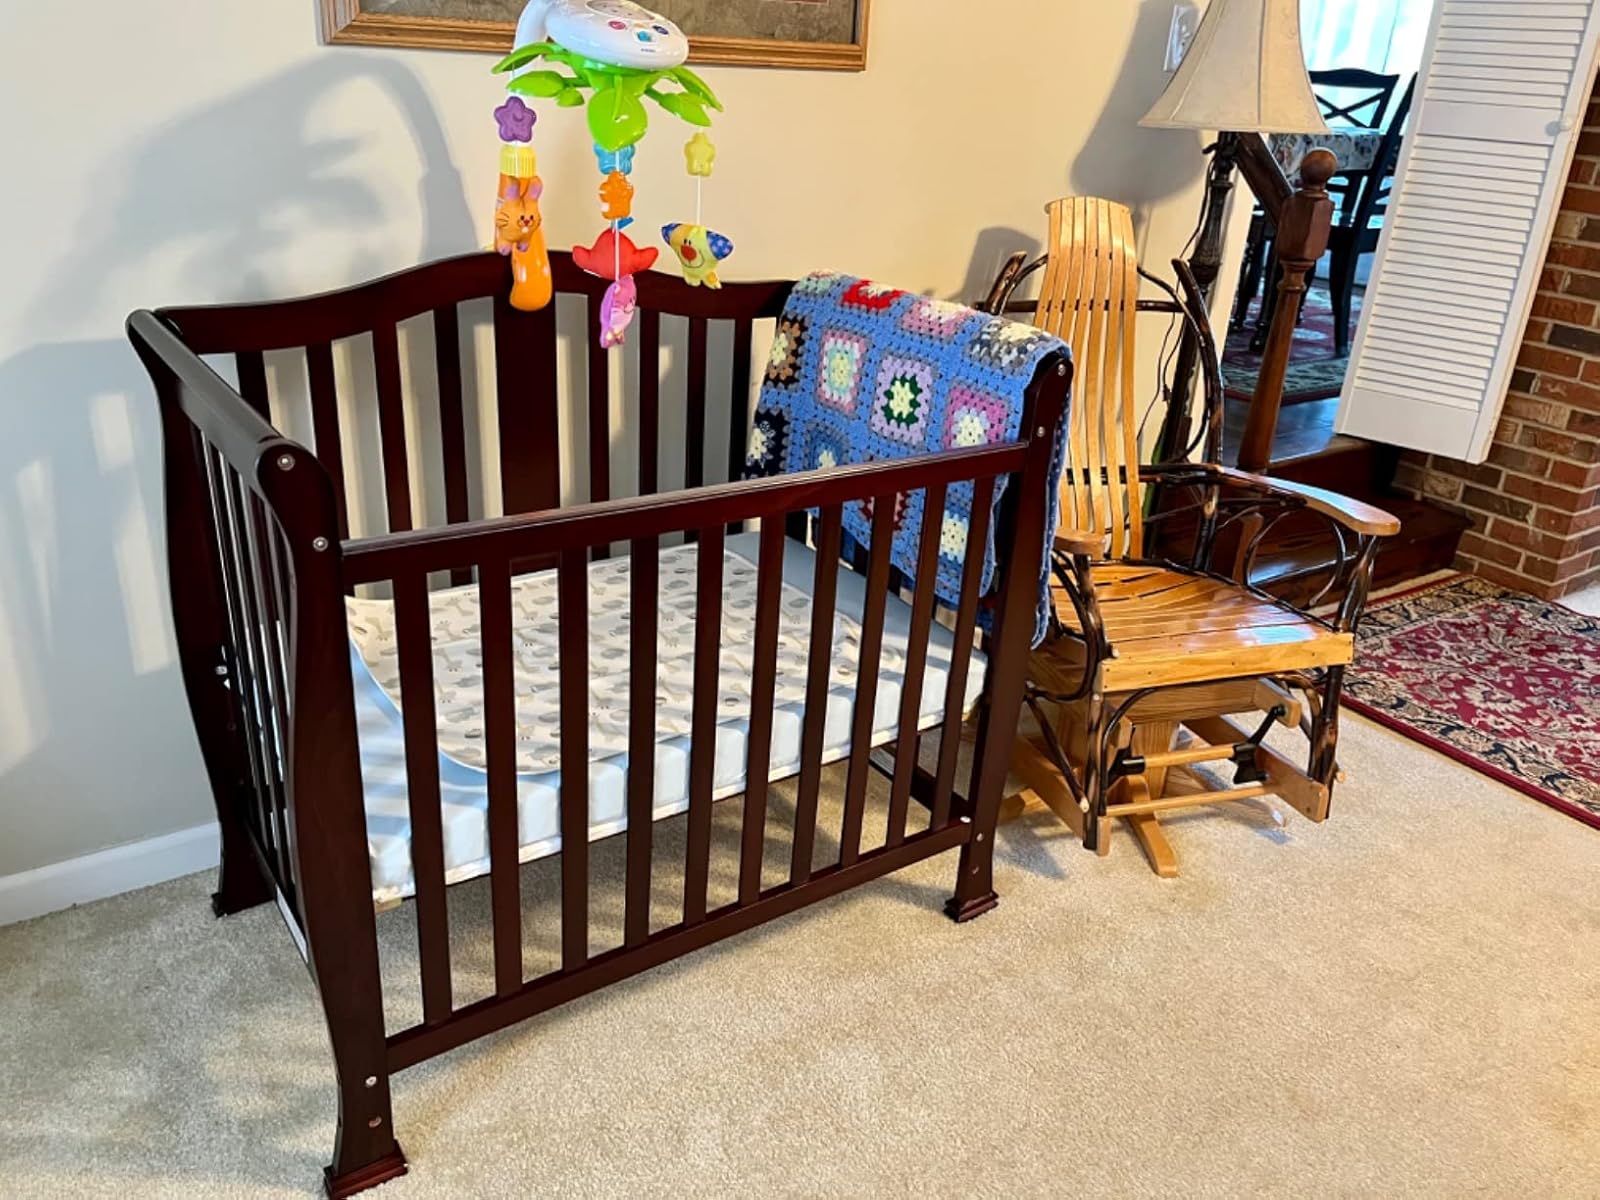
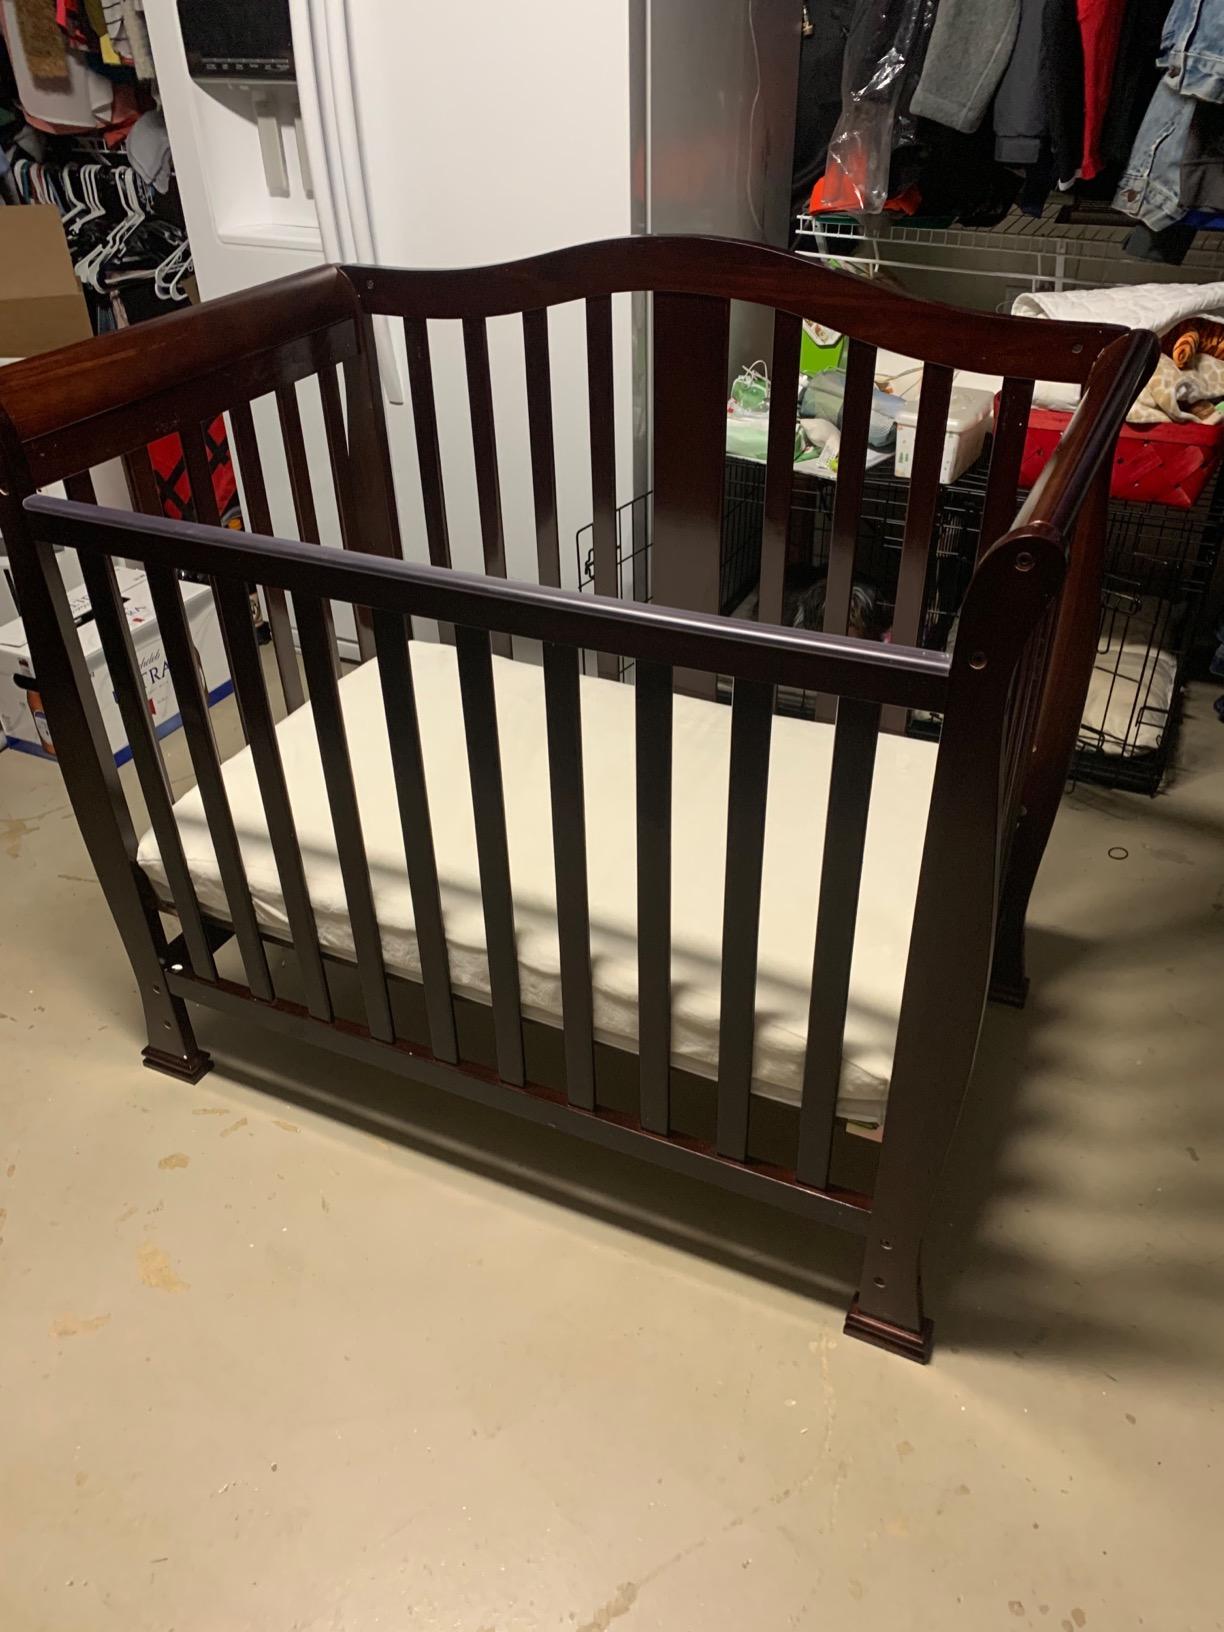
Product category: products_crib
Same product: yes